Kia Forum

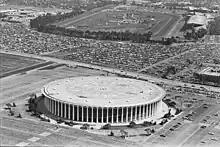
Aerial view of the Forum and Hollywood Park

The Lakers were successful during the 1980s with their Showtime era, winning five NBA championships and making the NBA Finals every year except 1981 and 1986. They won the , and championships at the Forum. The Philadelphia 76ers and Detroit Pistons were the only visiting teams to win a championship at the Forum during this period; both teams clinched the title in a Game 4 sweep in and respectively. The Lakers' owner, Jerry Buss, also purchased the Los Angeles Strings expansion franchise of the second incarnation of TeamTennis (the original team and league having folded in 1978) and appointed his 19-year-old daughter Jeanie Buss as the tennis team's general manager, with all home matches played at the Forum.